1995 Miller Genuine Draft 400 (Richmond)

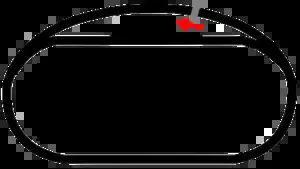
The layout of Richmond International Raceway, the venue where the race was at.

Richmond International Raceway (RIR) is a 3/4-mile (1.2 km), "D"-shaped, asphalt race track located just outside Richmond, Virginia in Henrico County. It hosts the Monster Energy NASCAR Cup Series and Xfinity Series. Known as "America's premier short track", it formerly hosted a NASCAR Camping World Truck Series race, an IndyCar Series race, and two USAC sprint car races.